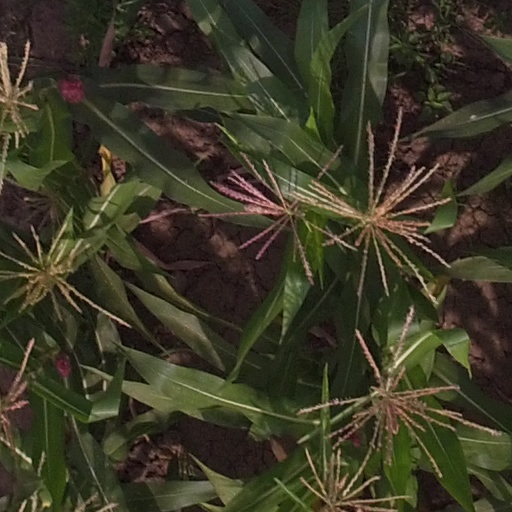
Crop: maize; corn